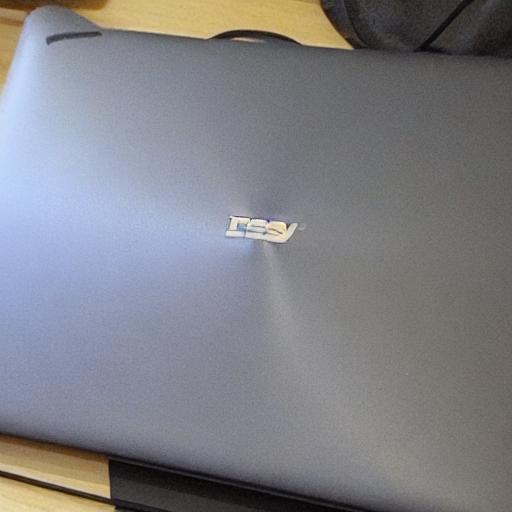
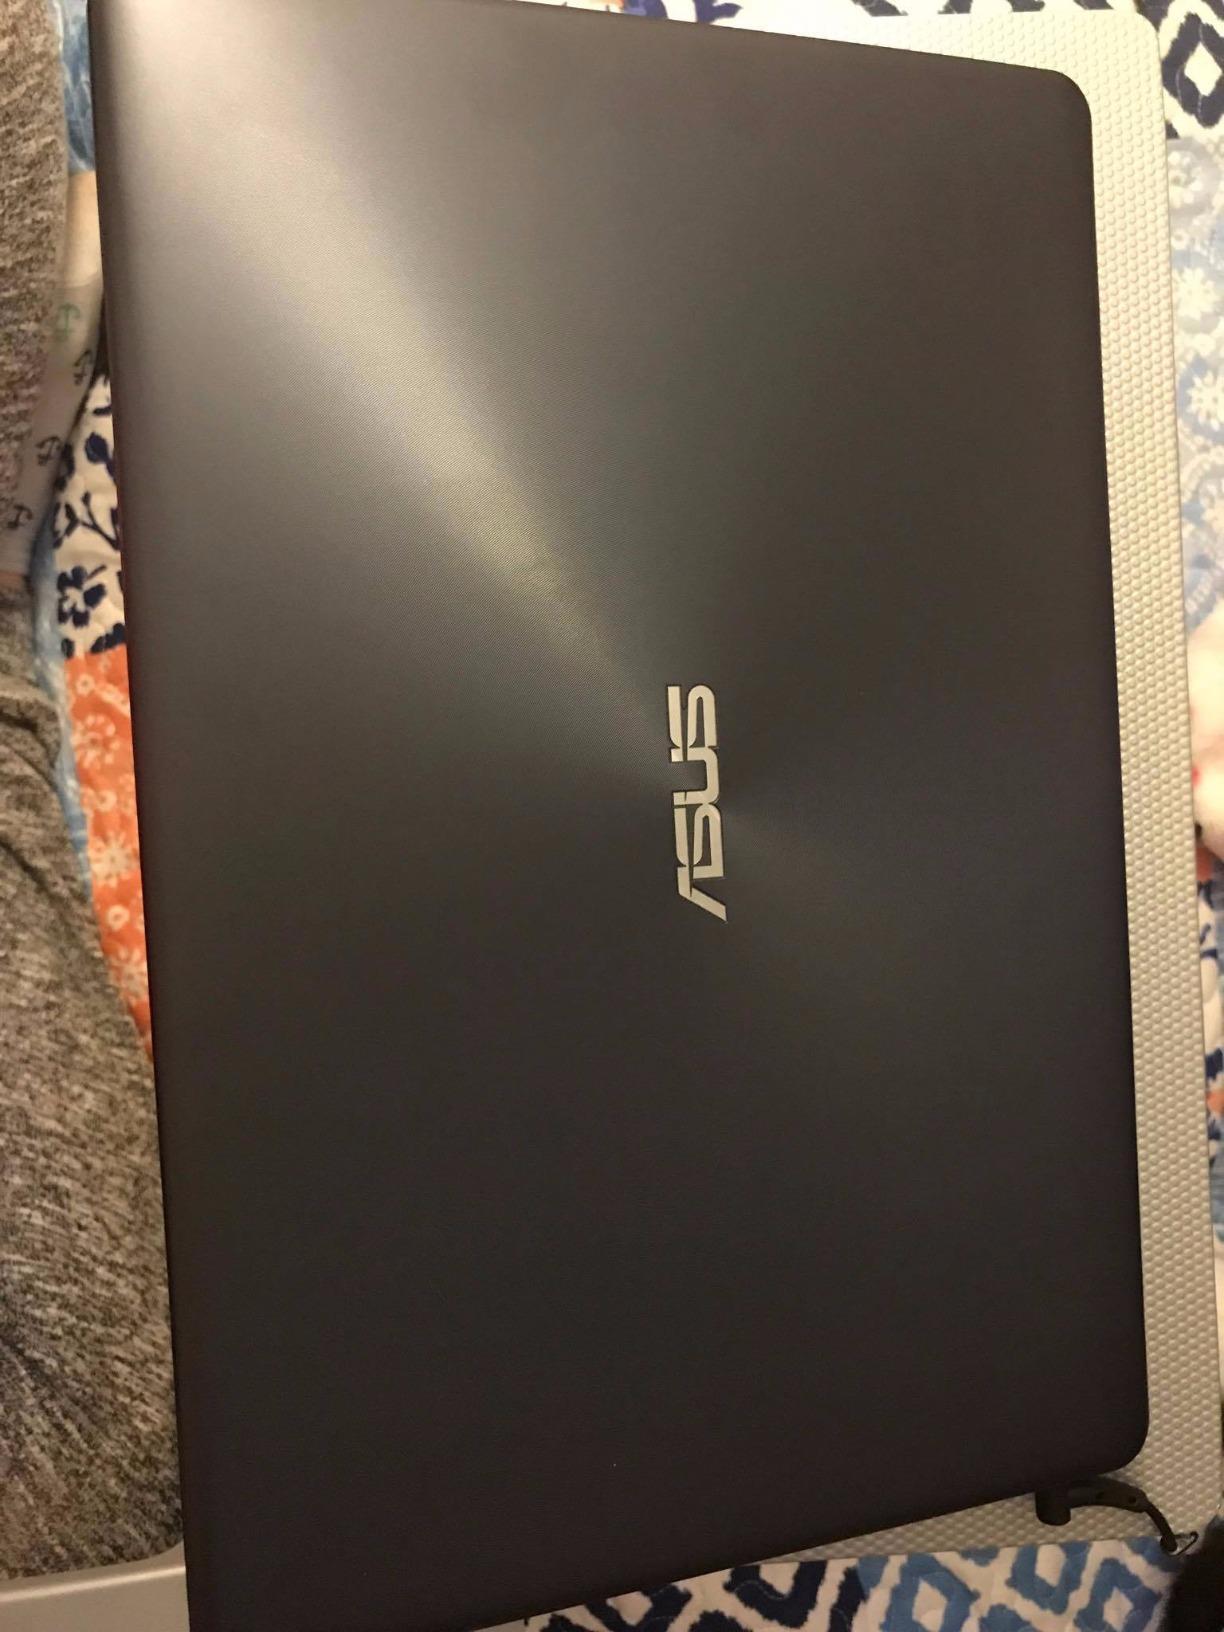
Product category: laptop
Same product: no